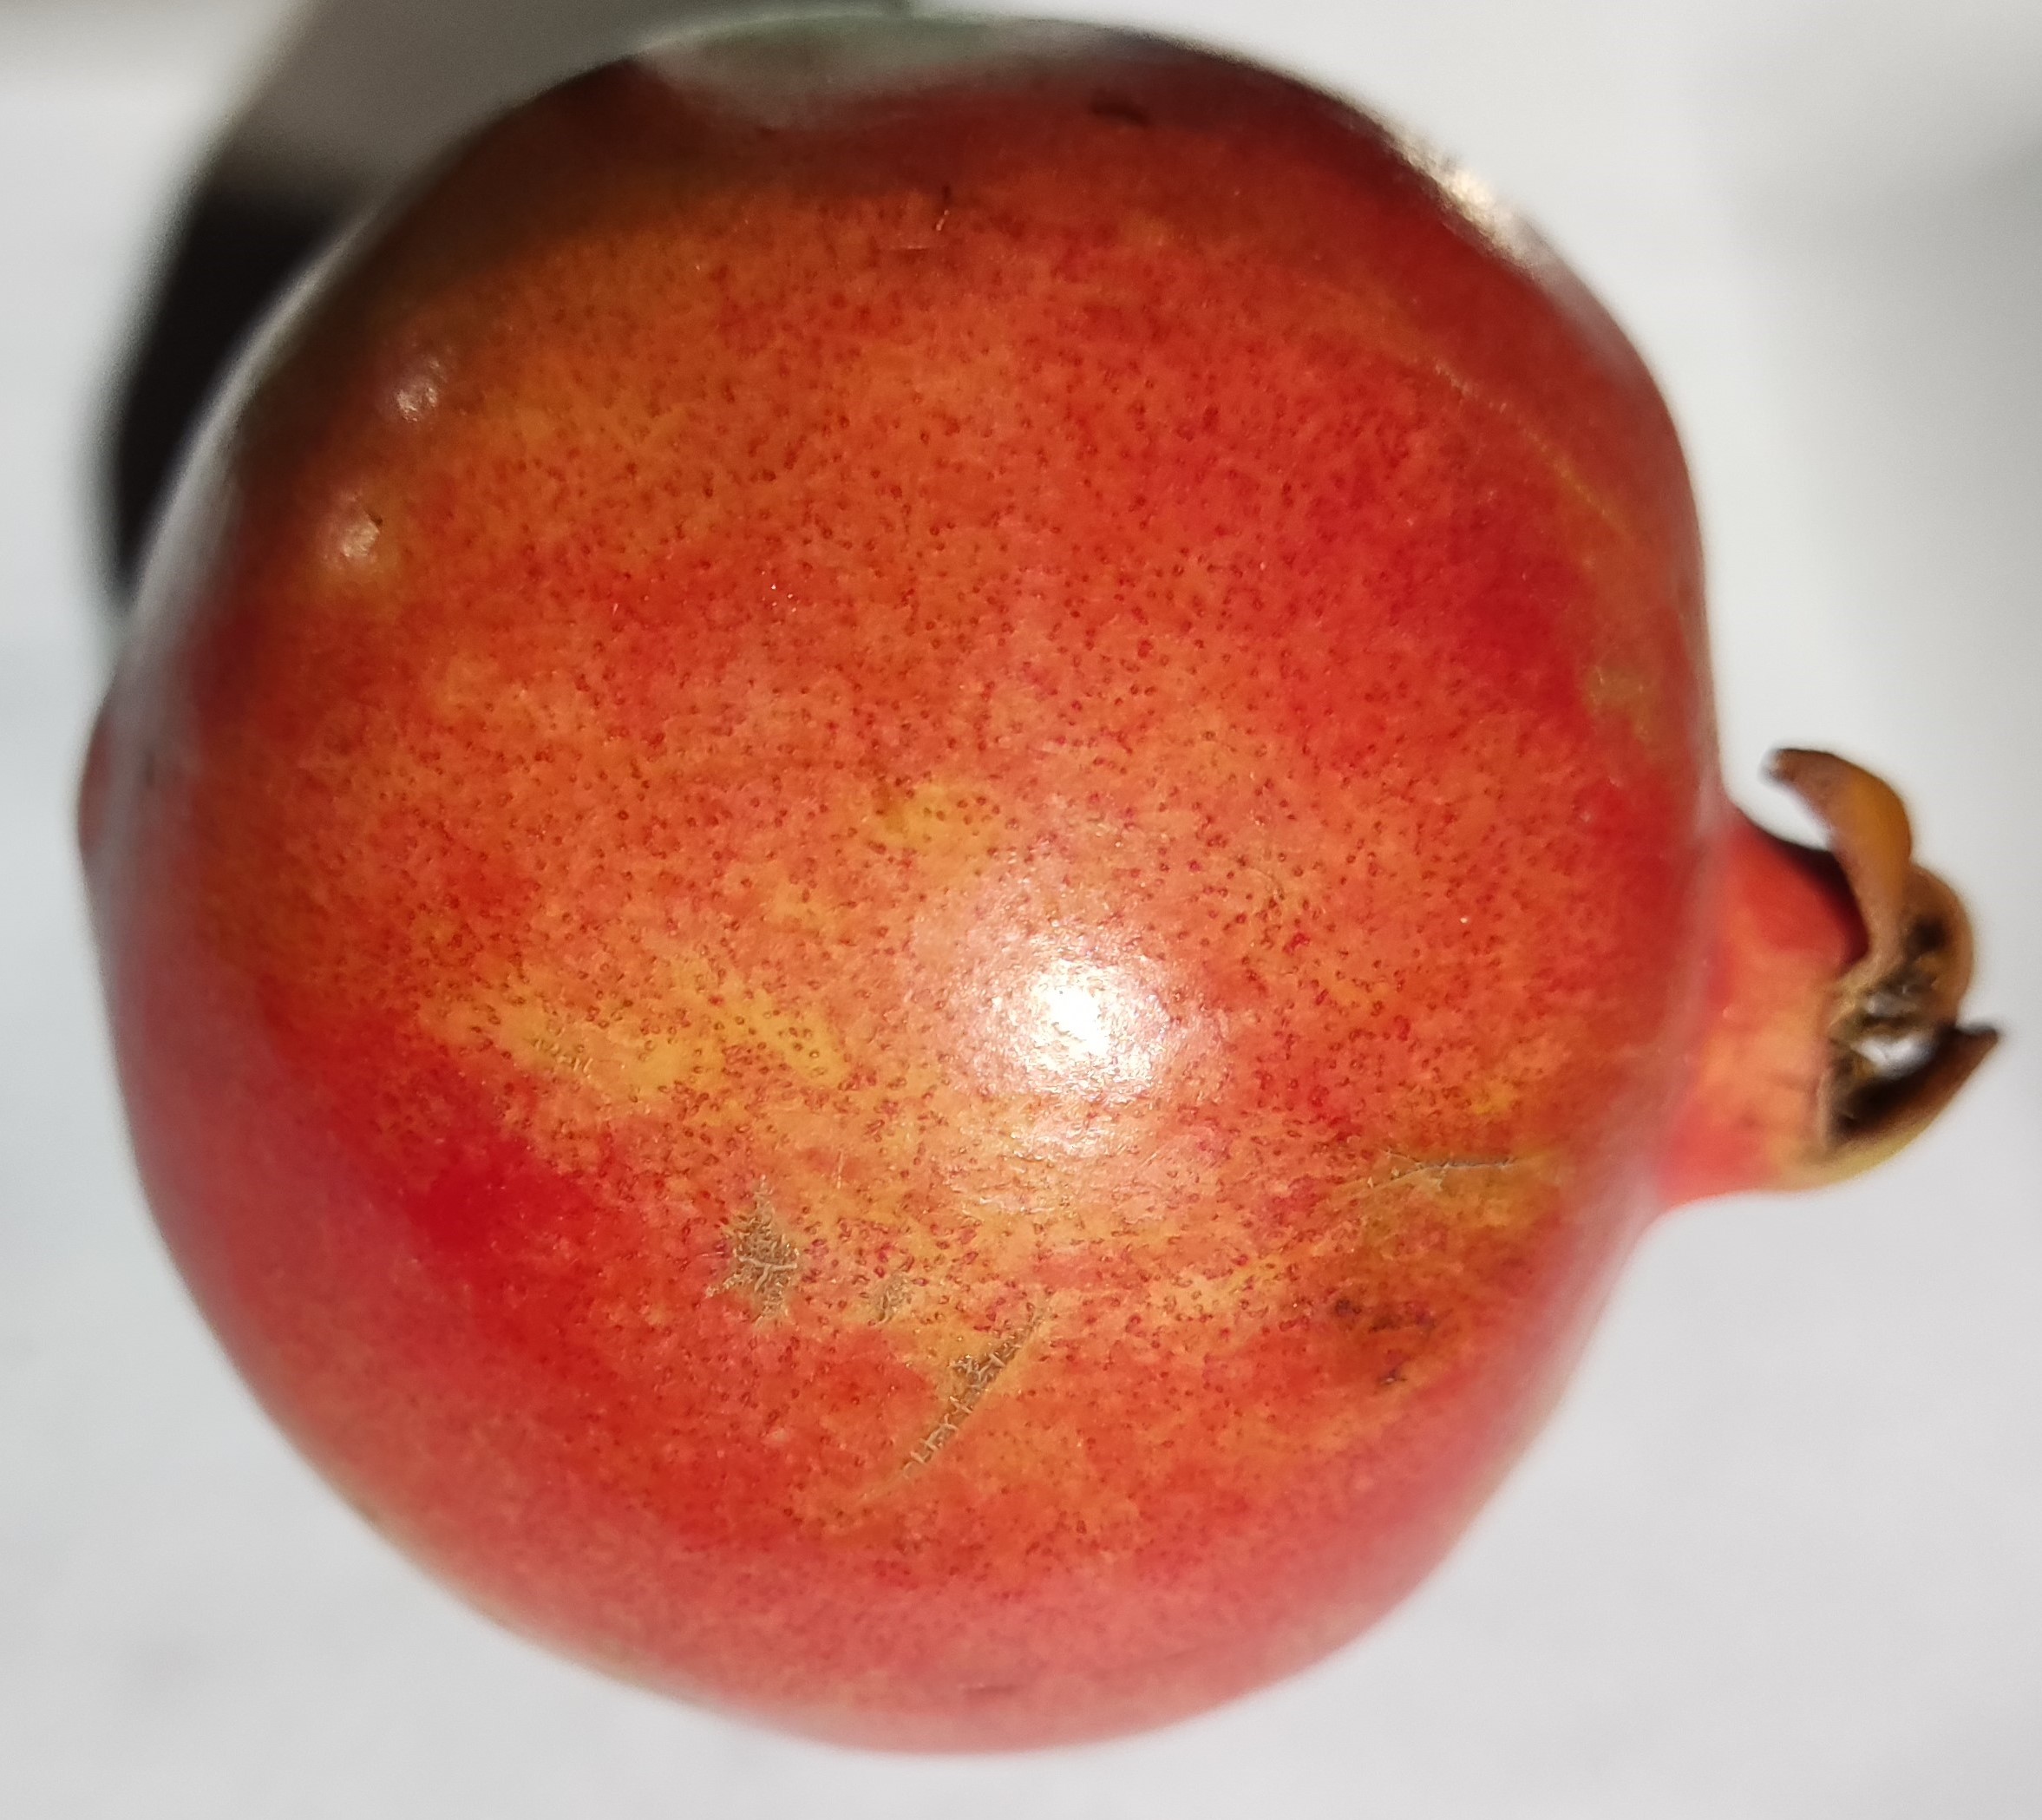
Fruit: pomegranate
Condition: fresh